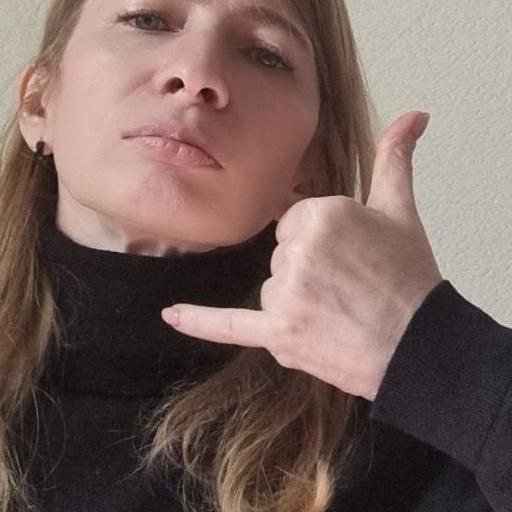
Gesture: call